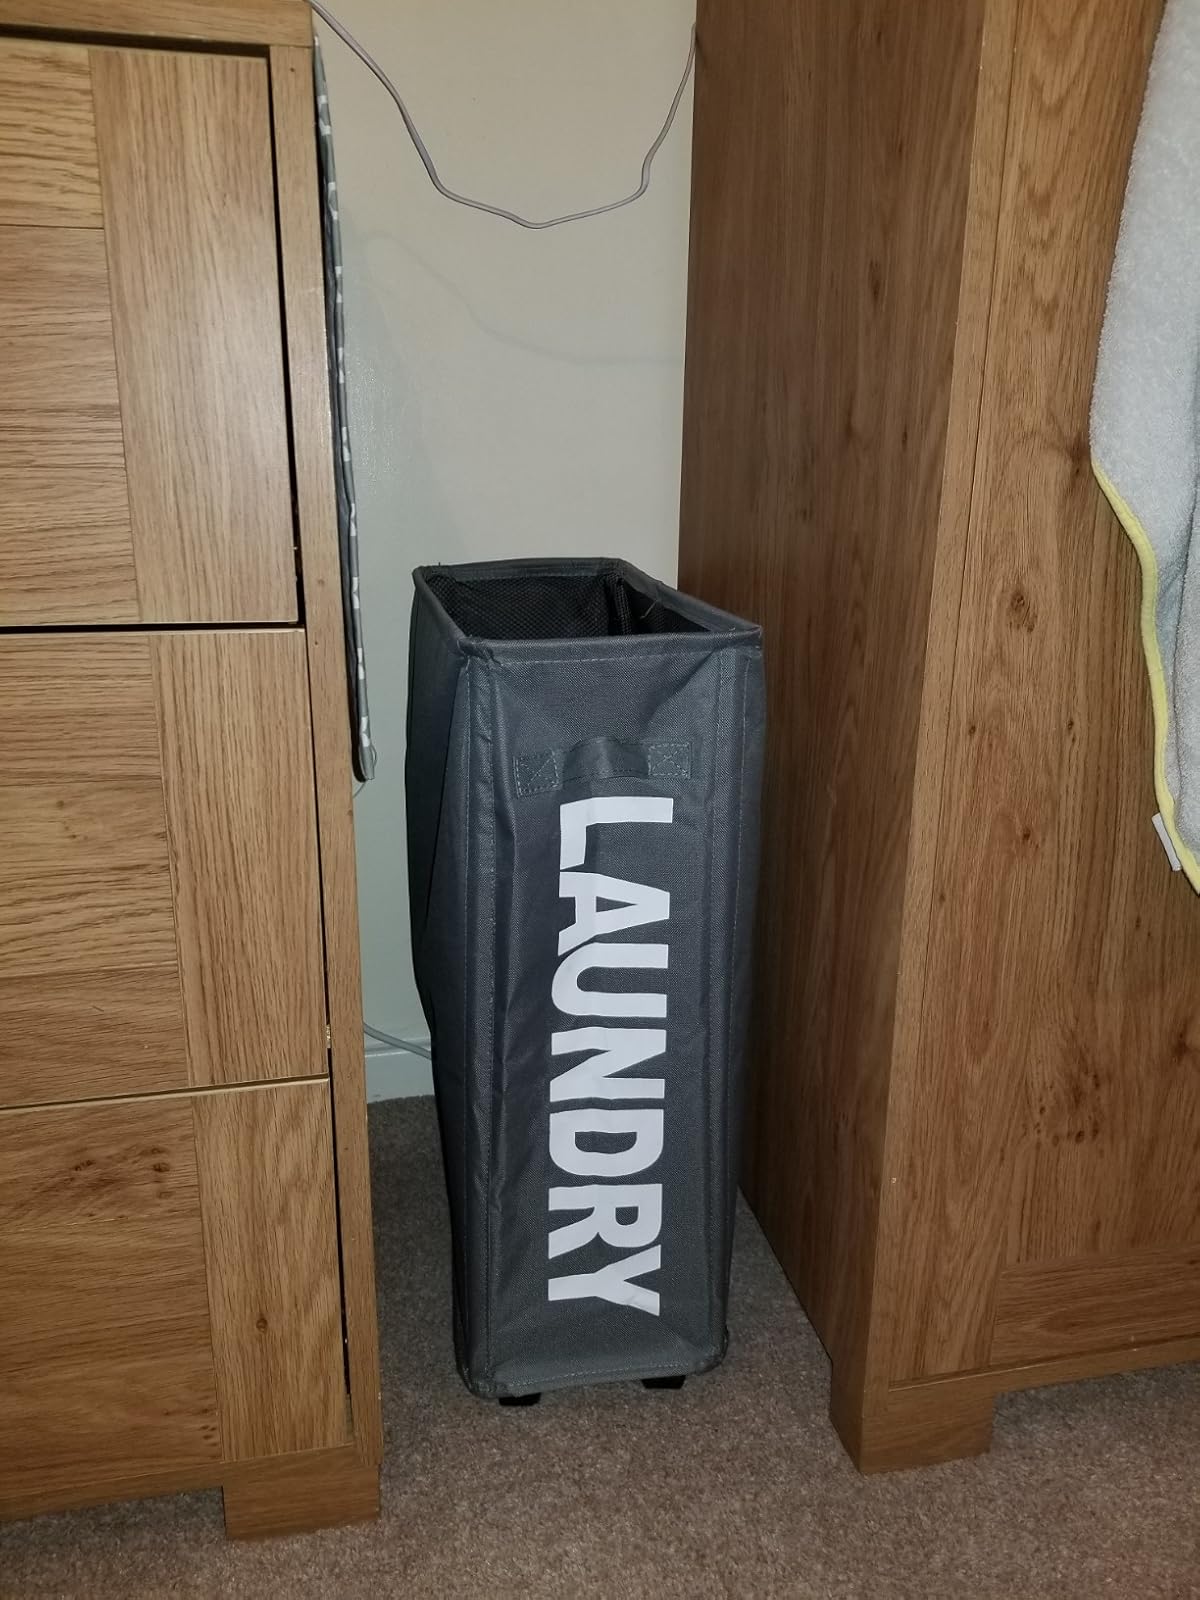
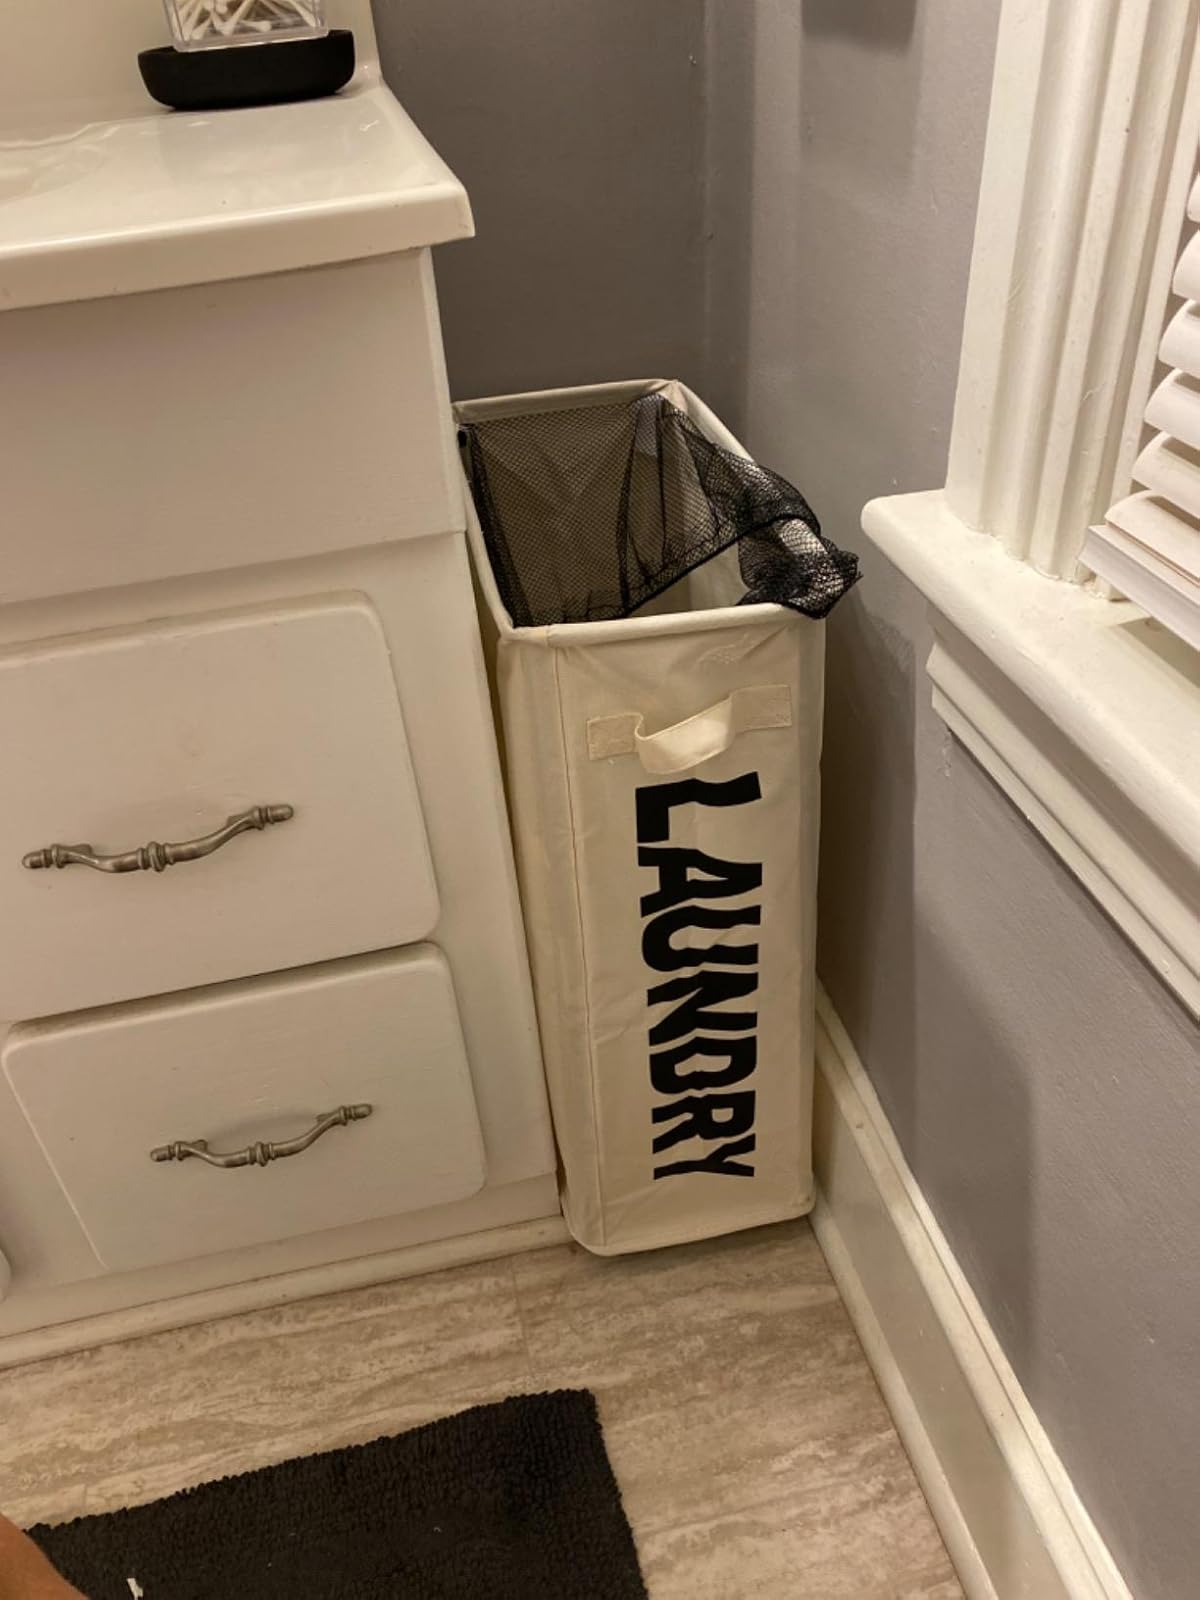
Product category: items_hamper
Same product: no